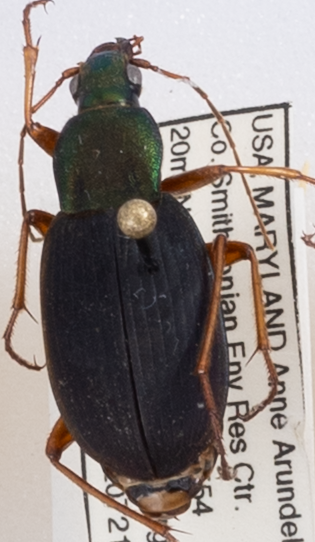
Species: Chlaenius aestivus
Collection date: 2022-07-21
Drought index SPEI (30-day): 1.69
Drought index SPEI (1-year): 0.212
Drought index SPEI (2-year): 1.69